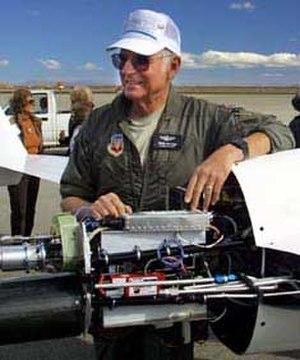
Richard Glenn « Dick » Rutan est un aviateur qui pilota le Voyager lors du premier tour du monde sans ravitaillement et sans escale en avion battant également le record de durée de vol, en compagnie de Jeana Yeager.